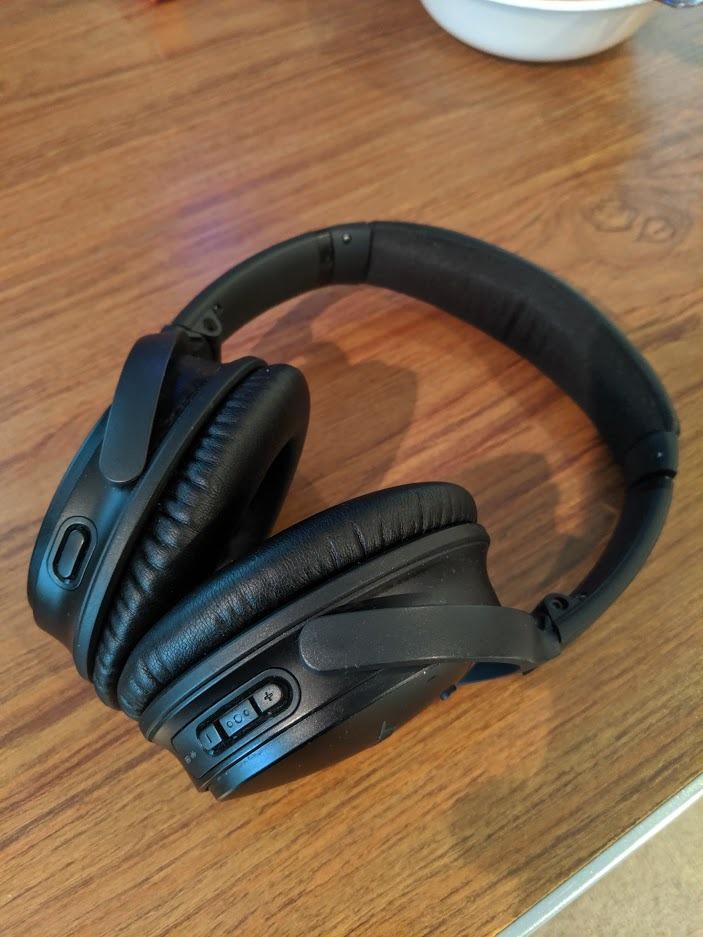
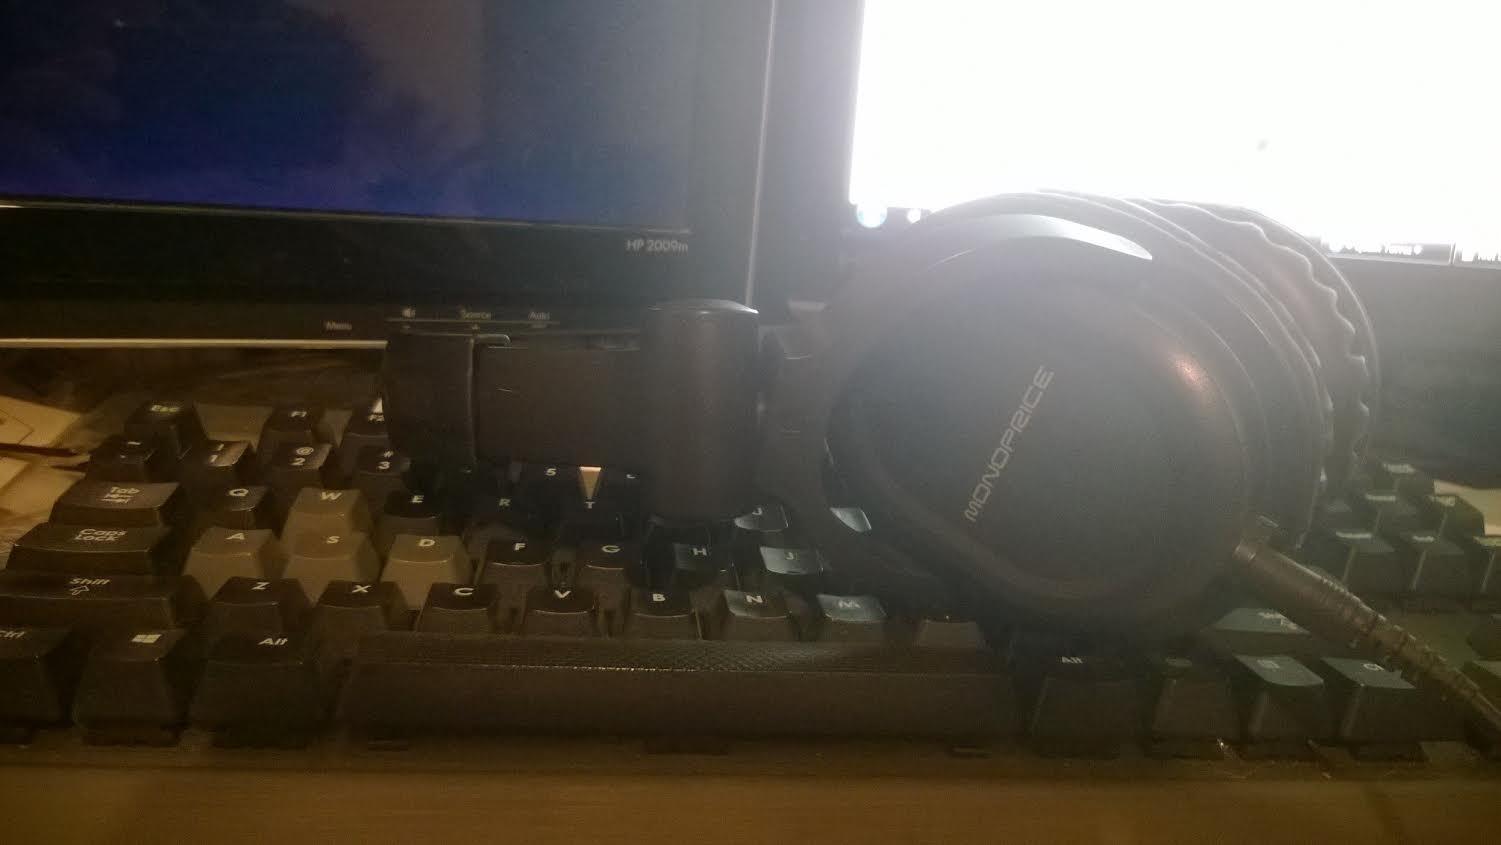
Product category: headphones
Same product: no